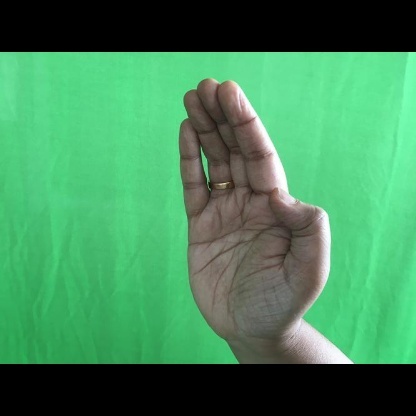
Mudra: Sarpasirsha